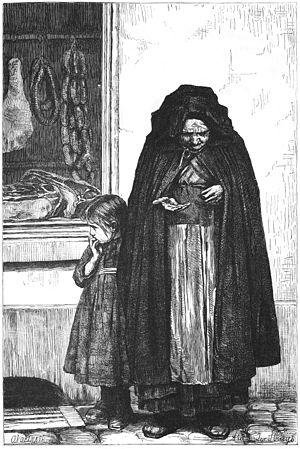
Alexandre Théodore Honoré Struys, né à Berchem le 24 janvier 1852 et mort à Uccle le 25 mars 1941, est un peintre belge de scènes de genre et de portraits.